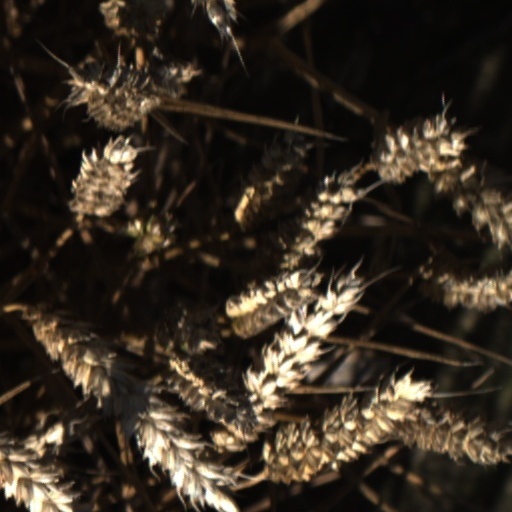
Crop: wheat